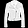
Label: Coat